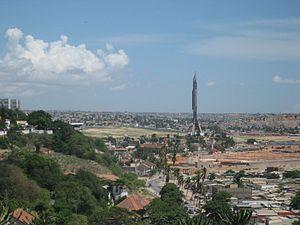
António Agostinho Neto Kilamba, né le 17 septembre 1922 à Kaxikane, Ícolo e Bengo, et mort le 10 septembre 1979 à Moscou, fut un homme d'État angolais, premier président de la République populaire d'Angola et président du Mouvement populaire de libération de l’Angola.
Luanda, anciennement São Paulo da Assunção de Loanda, est la capitale de l’Angola en Afrique australe. La ville se situe au nord-ouest du pays sur la côte de l'Océan Atlantique et bénéficie d'un climat tropical sec.